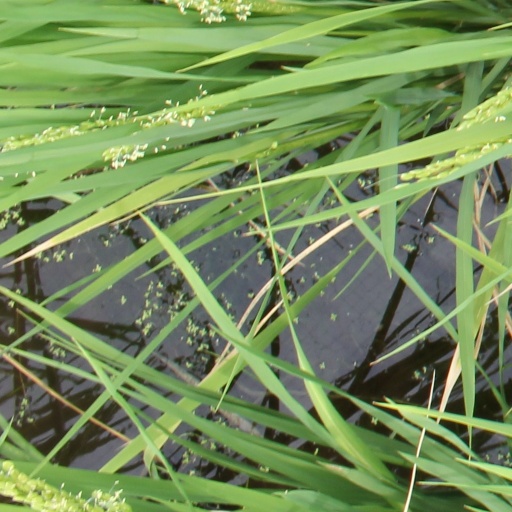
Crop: rice